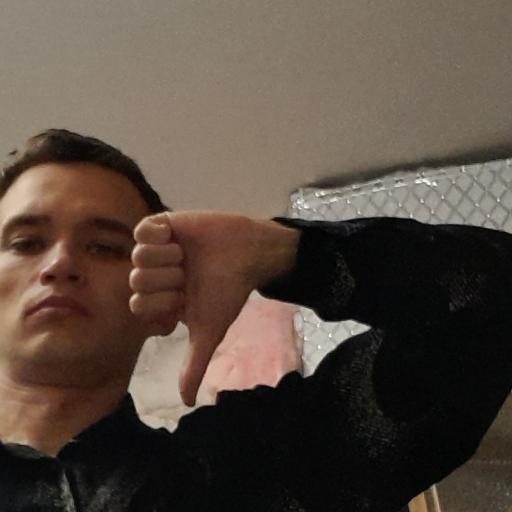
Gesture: dislike